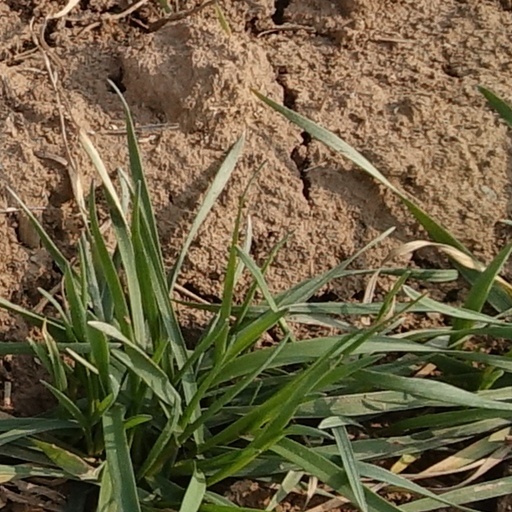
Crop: wheat